Paleolithic flute

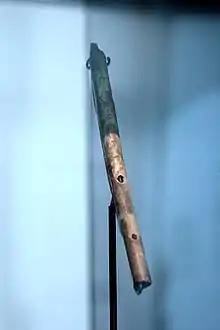
Aurignacian flute, 43,000–39,000 years old. Landesmuseum Württemberg, Stuttgart

In 2006, the Hohle Fels flute was discovered in the Hohle Fels cave in Germany's Swabian Alb. The flute is made from a vulture radius bone perforated with five finger holes, and dates to approximately 35,000 years ago. Several years before, two flutes made of mute swan bone and one made of woolly mammoth ivory were found in the nearby Geissenklösterle cave. The team that made the Hohle Fels discovery wrote that these finds were, at the time, the earliest evidence of humans being engaged in musical culture. They suggested music may have helped to maintain bonds between larger groups of humans, and that this may have helped the species to expand both in numbers and in geographical range. In 2012, a fresh high-resolution carbon dating examination revealed an age of 42,000 to 43,000 years for the Geissenklösterle cave flutes, suggesting that they could be older than the one from the Hohle Fels cave.